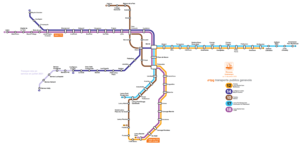
Le réseau de tramways de Genève en décembre 2019
Le tramway de Genève constitue un des trois réseaux de transport en commun de la ville de Genève et de son canton en Suisse. Il est mis en service en 1862 sous forme de tramway à traction hippomobile, remplacé en 1889 par la traction à vapeur puis en 1894 par la traction électrique. Jusqu'à la création de la Compagnie genevoise des tramways électriques en 1900, remplacée par les Transports publics genevois en 1977, le réseau était exploité par plusieurs compagnies. De par sa situation géographique, le réseau est transfrontalier et dessert le territoire français, en l’occurrence l'agglomération d'Annemasse.
Liste par ordre alphabétique des stations du tramway de Genève en Suisse.